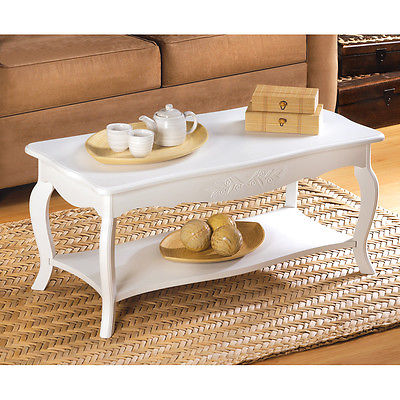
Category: table